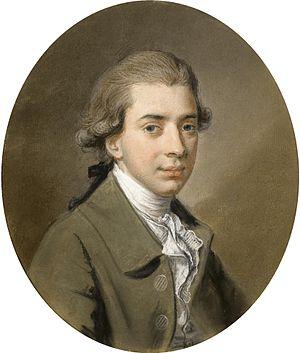
Hugh Douglas Hamilton est un peintre irlandais, né à Dublin vers 1740, et mort à Dublin le 10 février 1808.